Parker Solar Probe

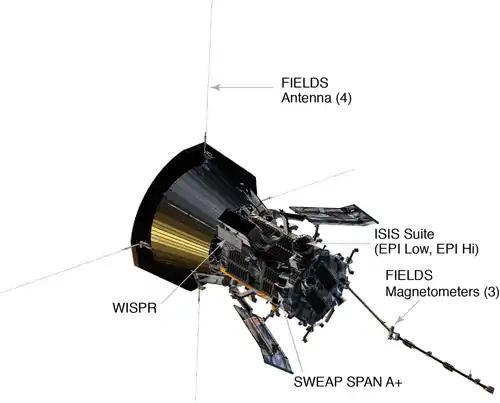
Schematic view of all PSP's instruments

The final gravity assist of the Parker Solar Probe mission occurred on November 6, 2024, which set the spacecraft on a new orbit passing 6.1 million kilometers (3.8 million miles) from the surface of the Sun. A beacon transmission was made and received successfully on December 20 to confirm that the craft was operating normally ahead of the perihelion. The exact time of closest approach was 11:53 UTC on December 24 but the craft was out of contact at this time. A further beacon transmission confirming successful passage was received on December 26.